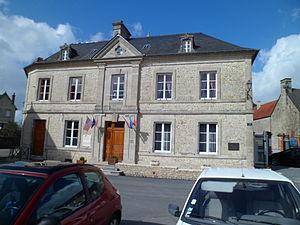
Mairie, fr:Sainte-Marie-du-Mont_(Manche)
Sainte-Marie-du-Mont est une commune française, située dans le département de la Manche en région Normandie, peuplée de 720 habitants.